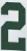
Number: 2